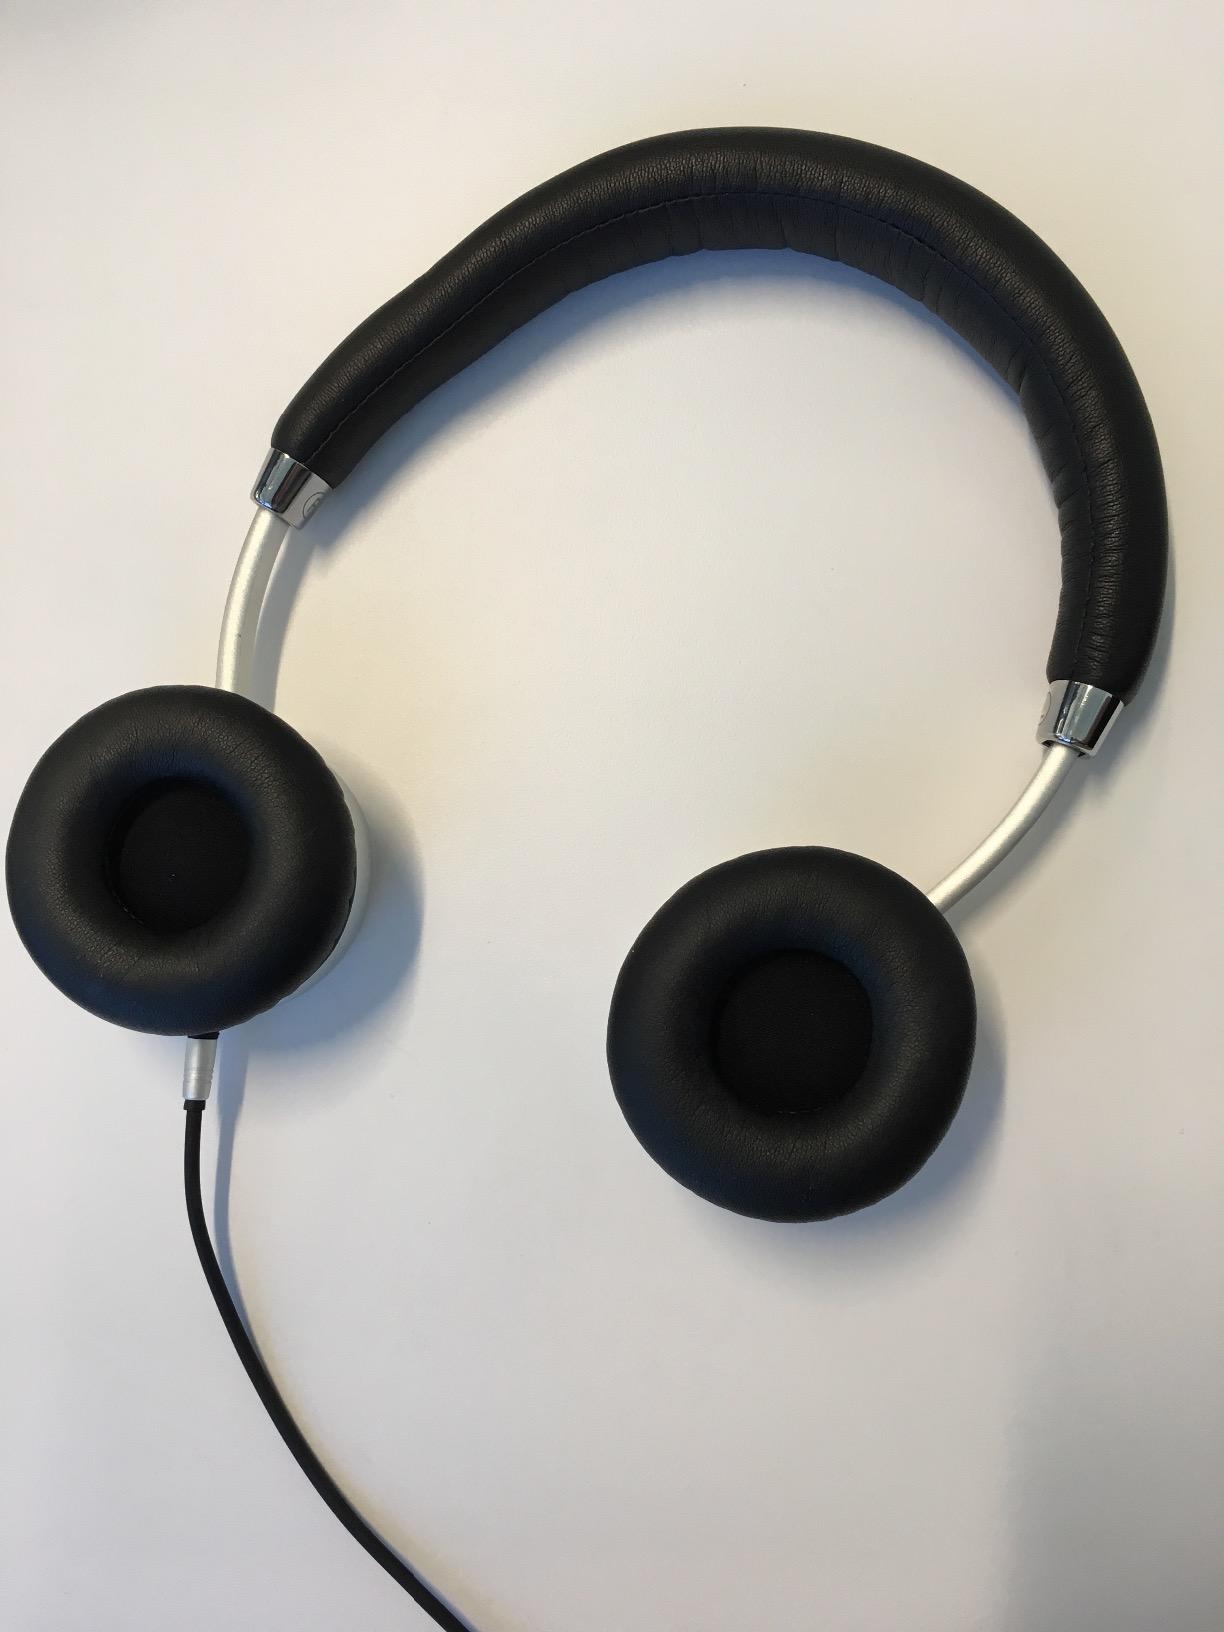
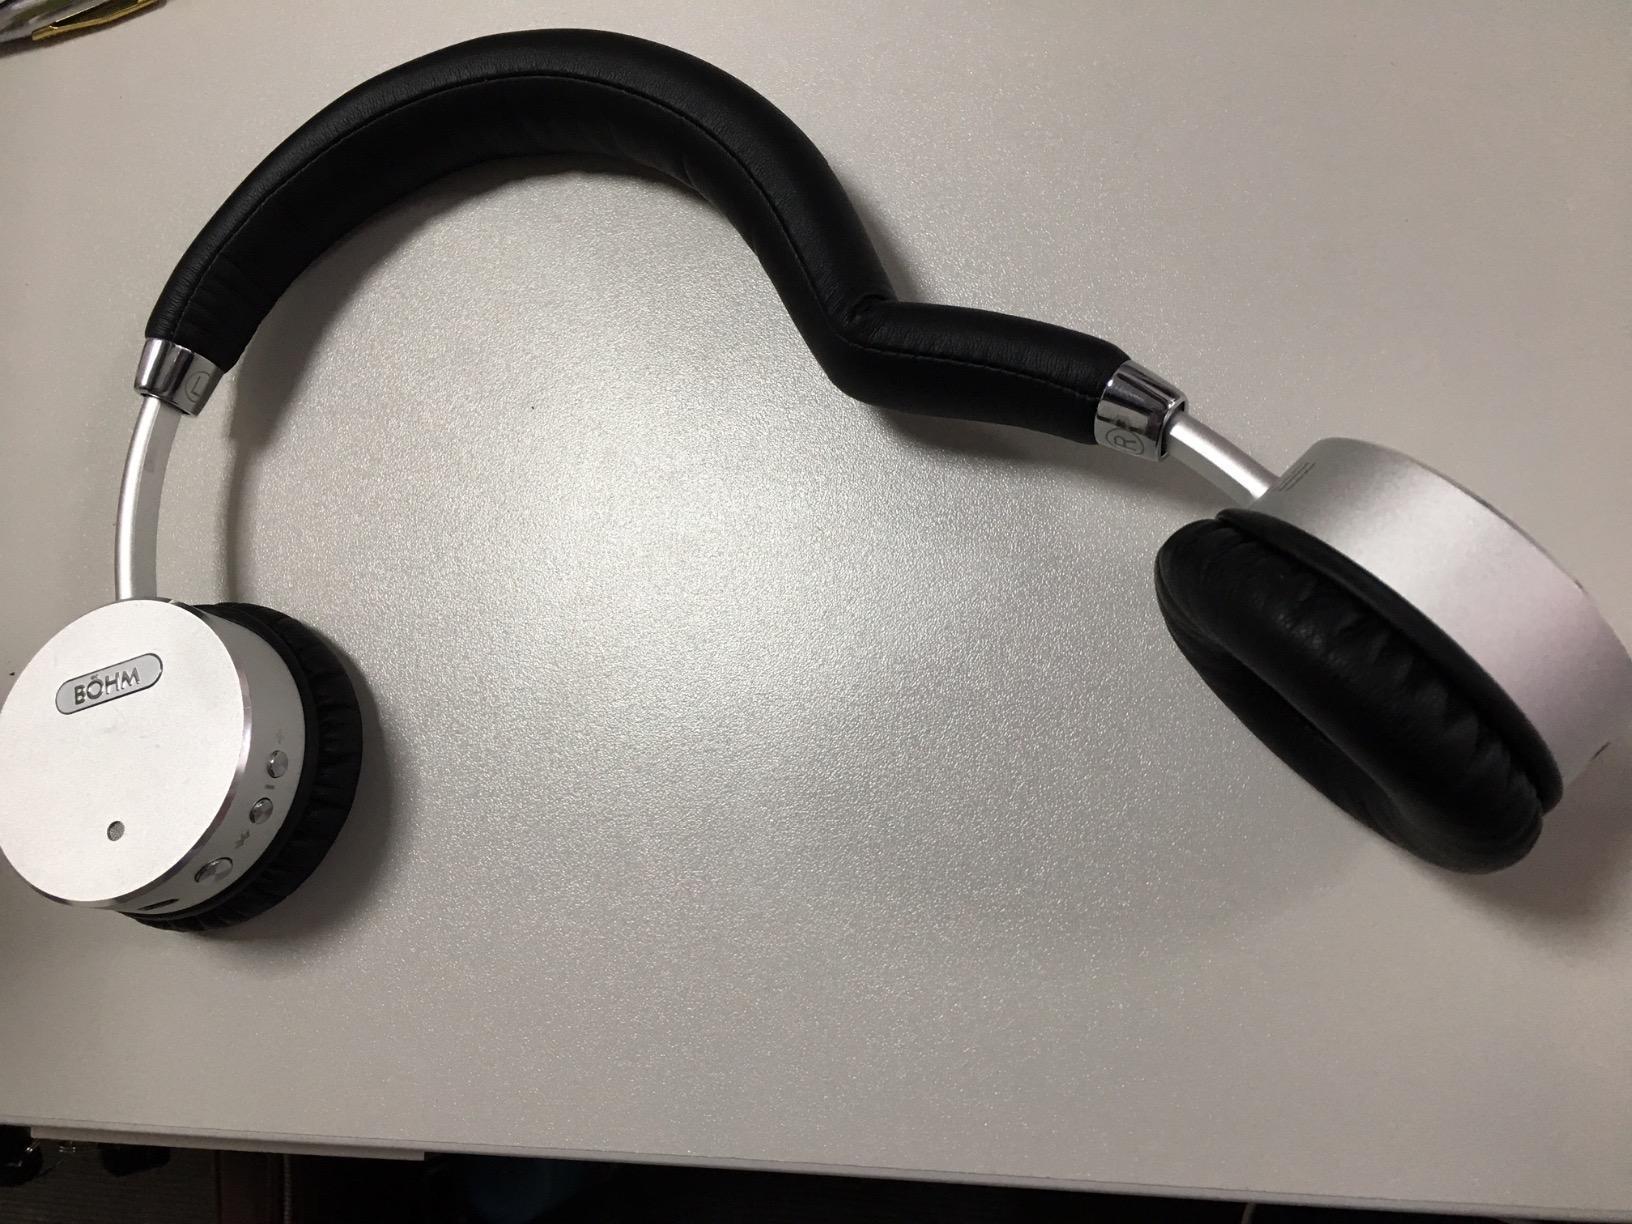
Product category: headphones
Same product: yes